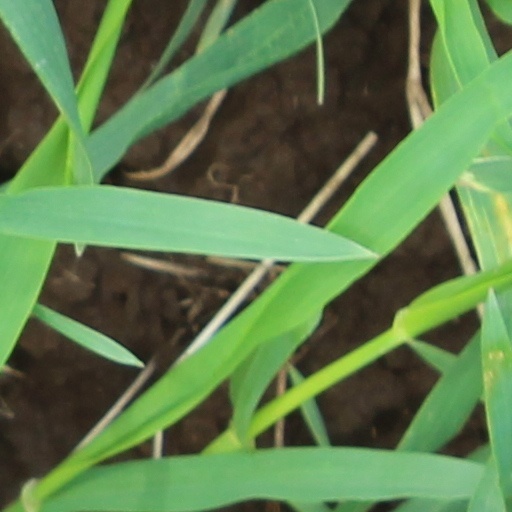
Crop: wheat